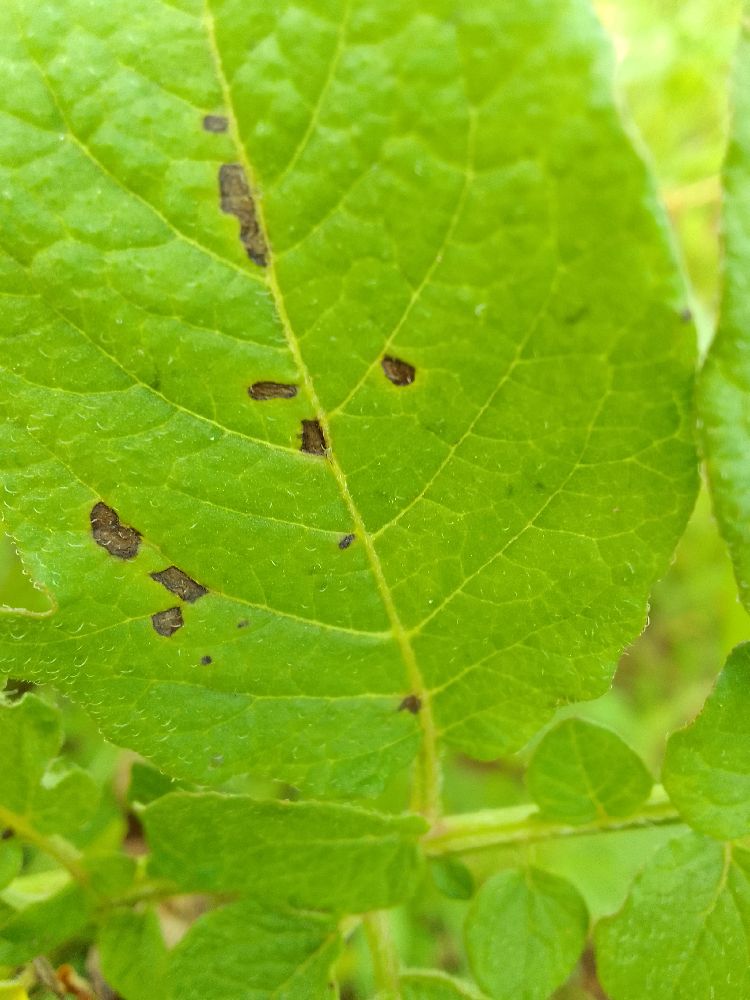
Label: Early blight